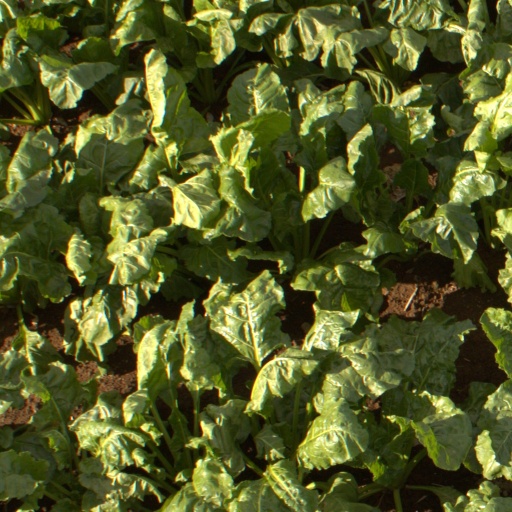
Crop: sugar beet